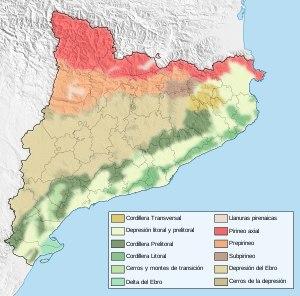
Le vignoble de Catalogne est une région viticole espagnole correspondant à la communauté autonome de Catalogne. Le vignoble de la Catalogne française appartient au vignoble du Languedoc-Roussillon.